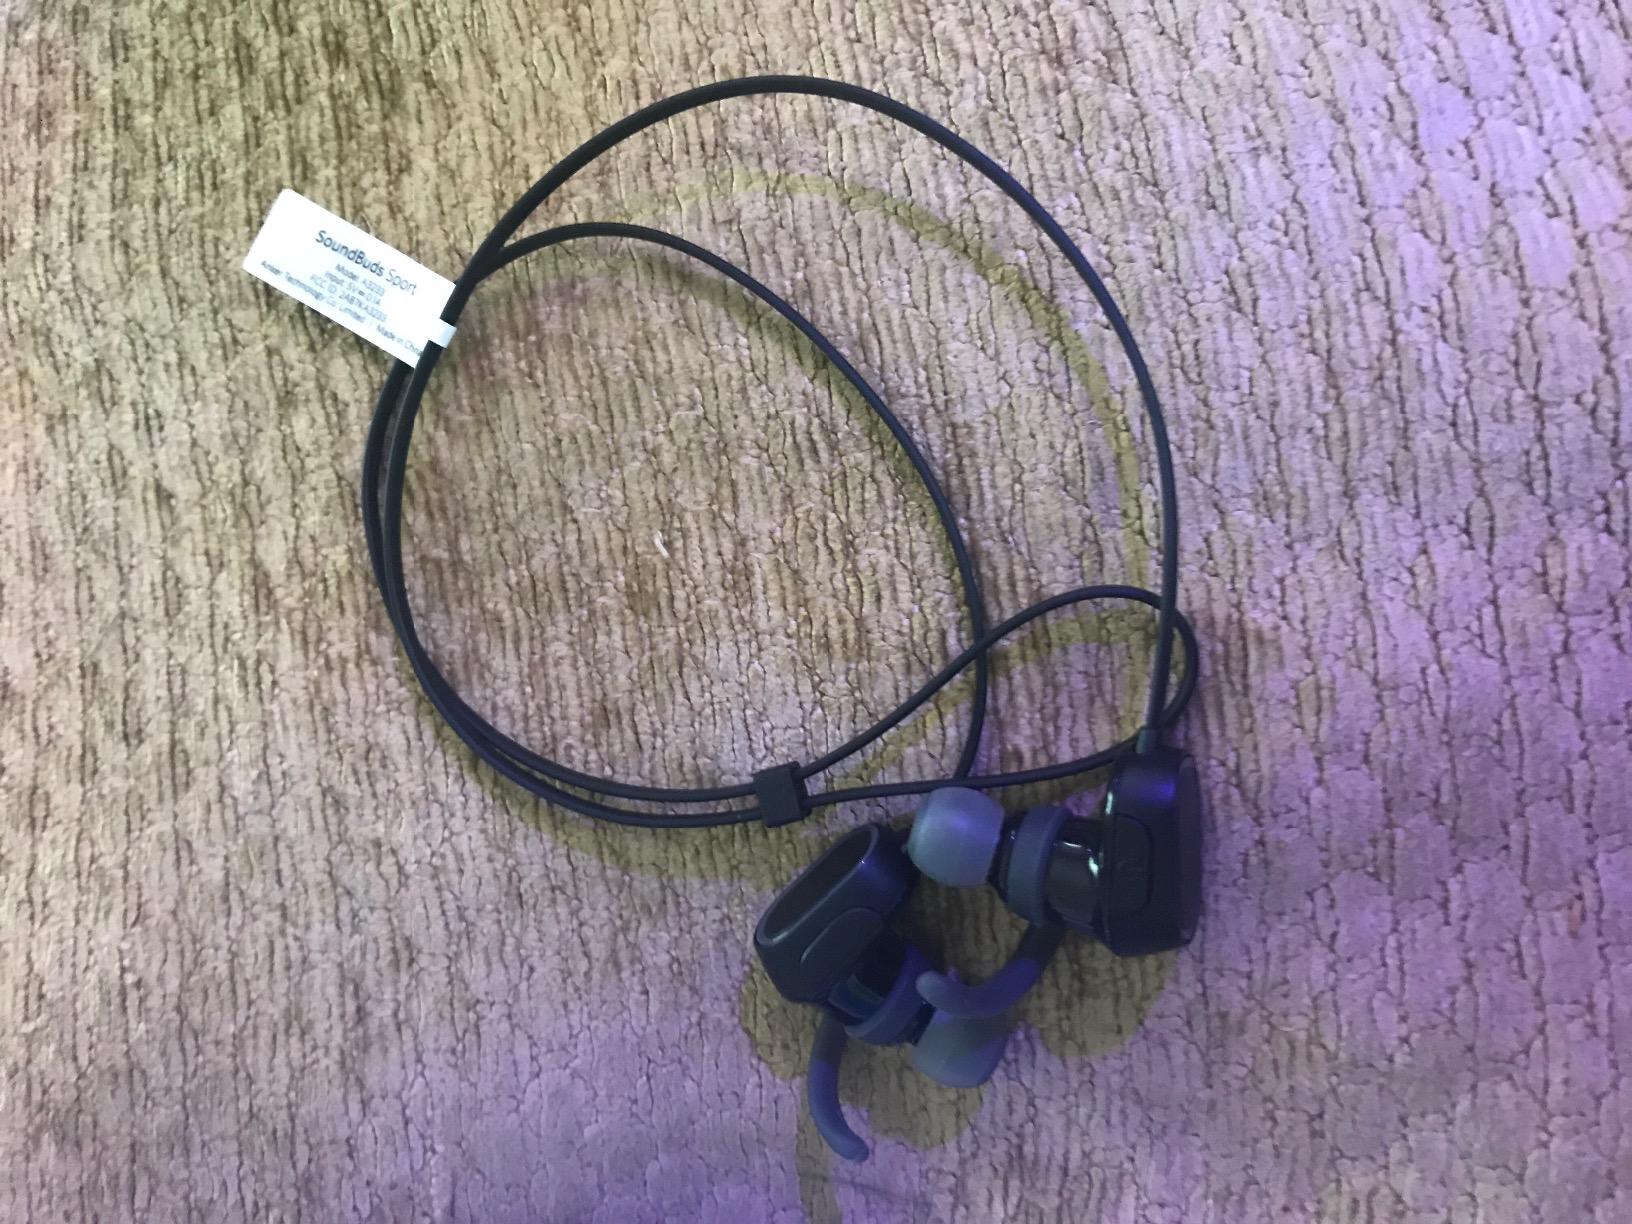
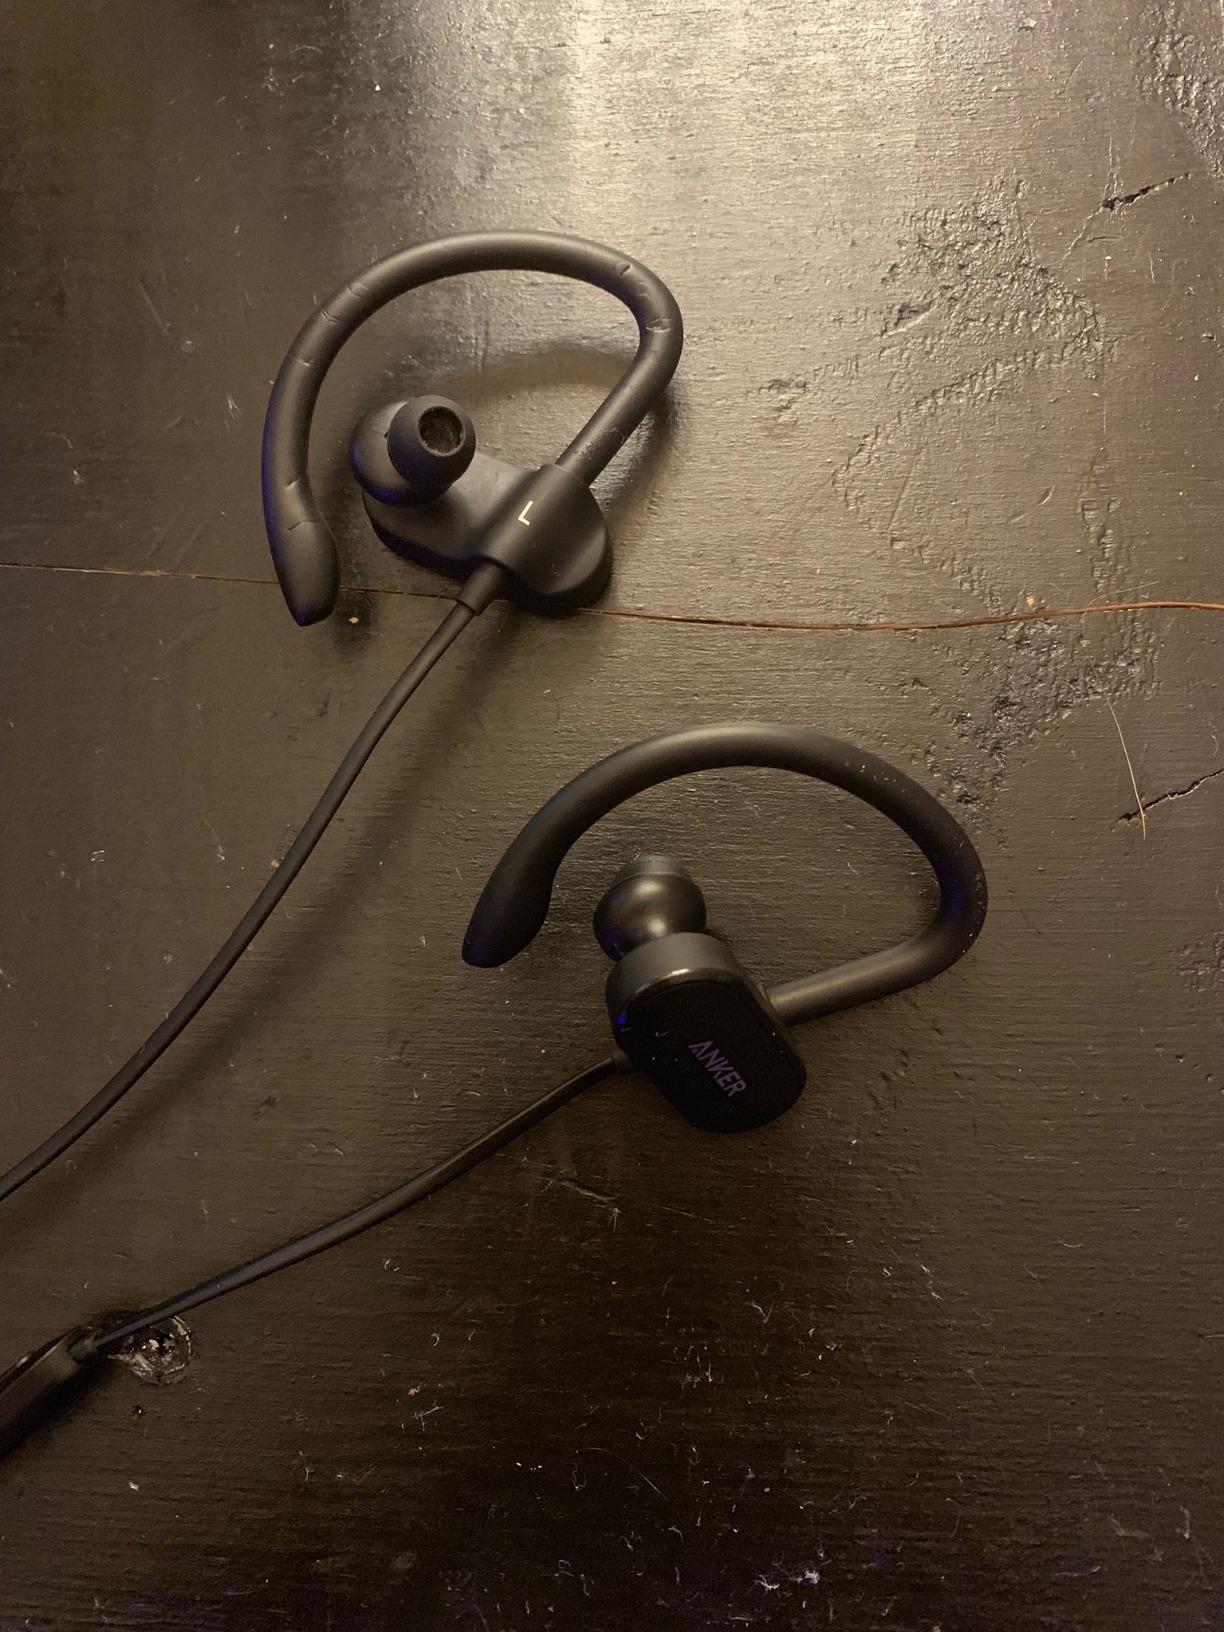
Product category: headphones
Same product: no